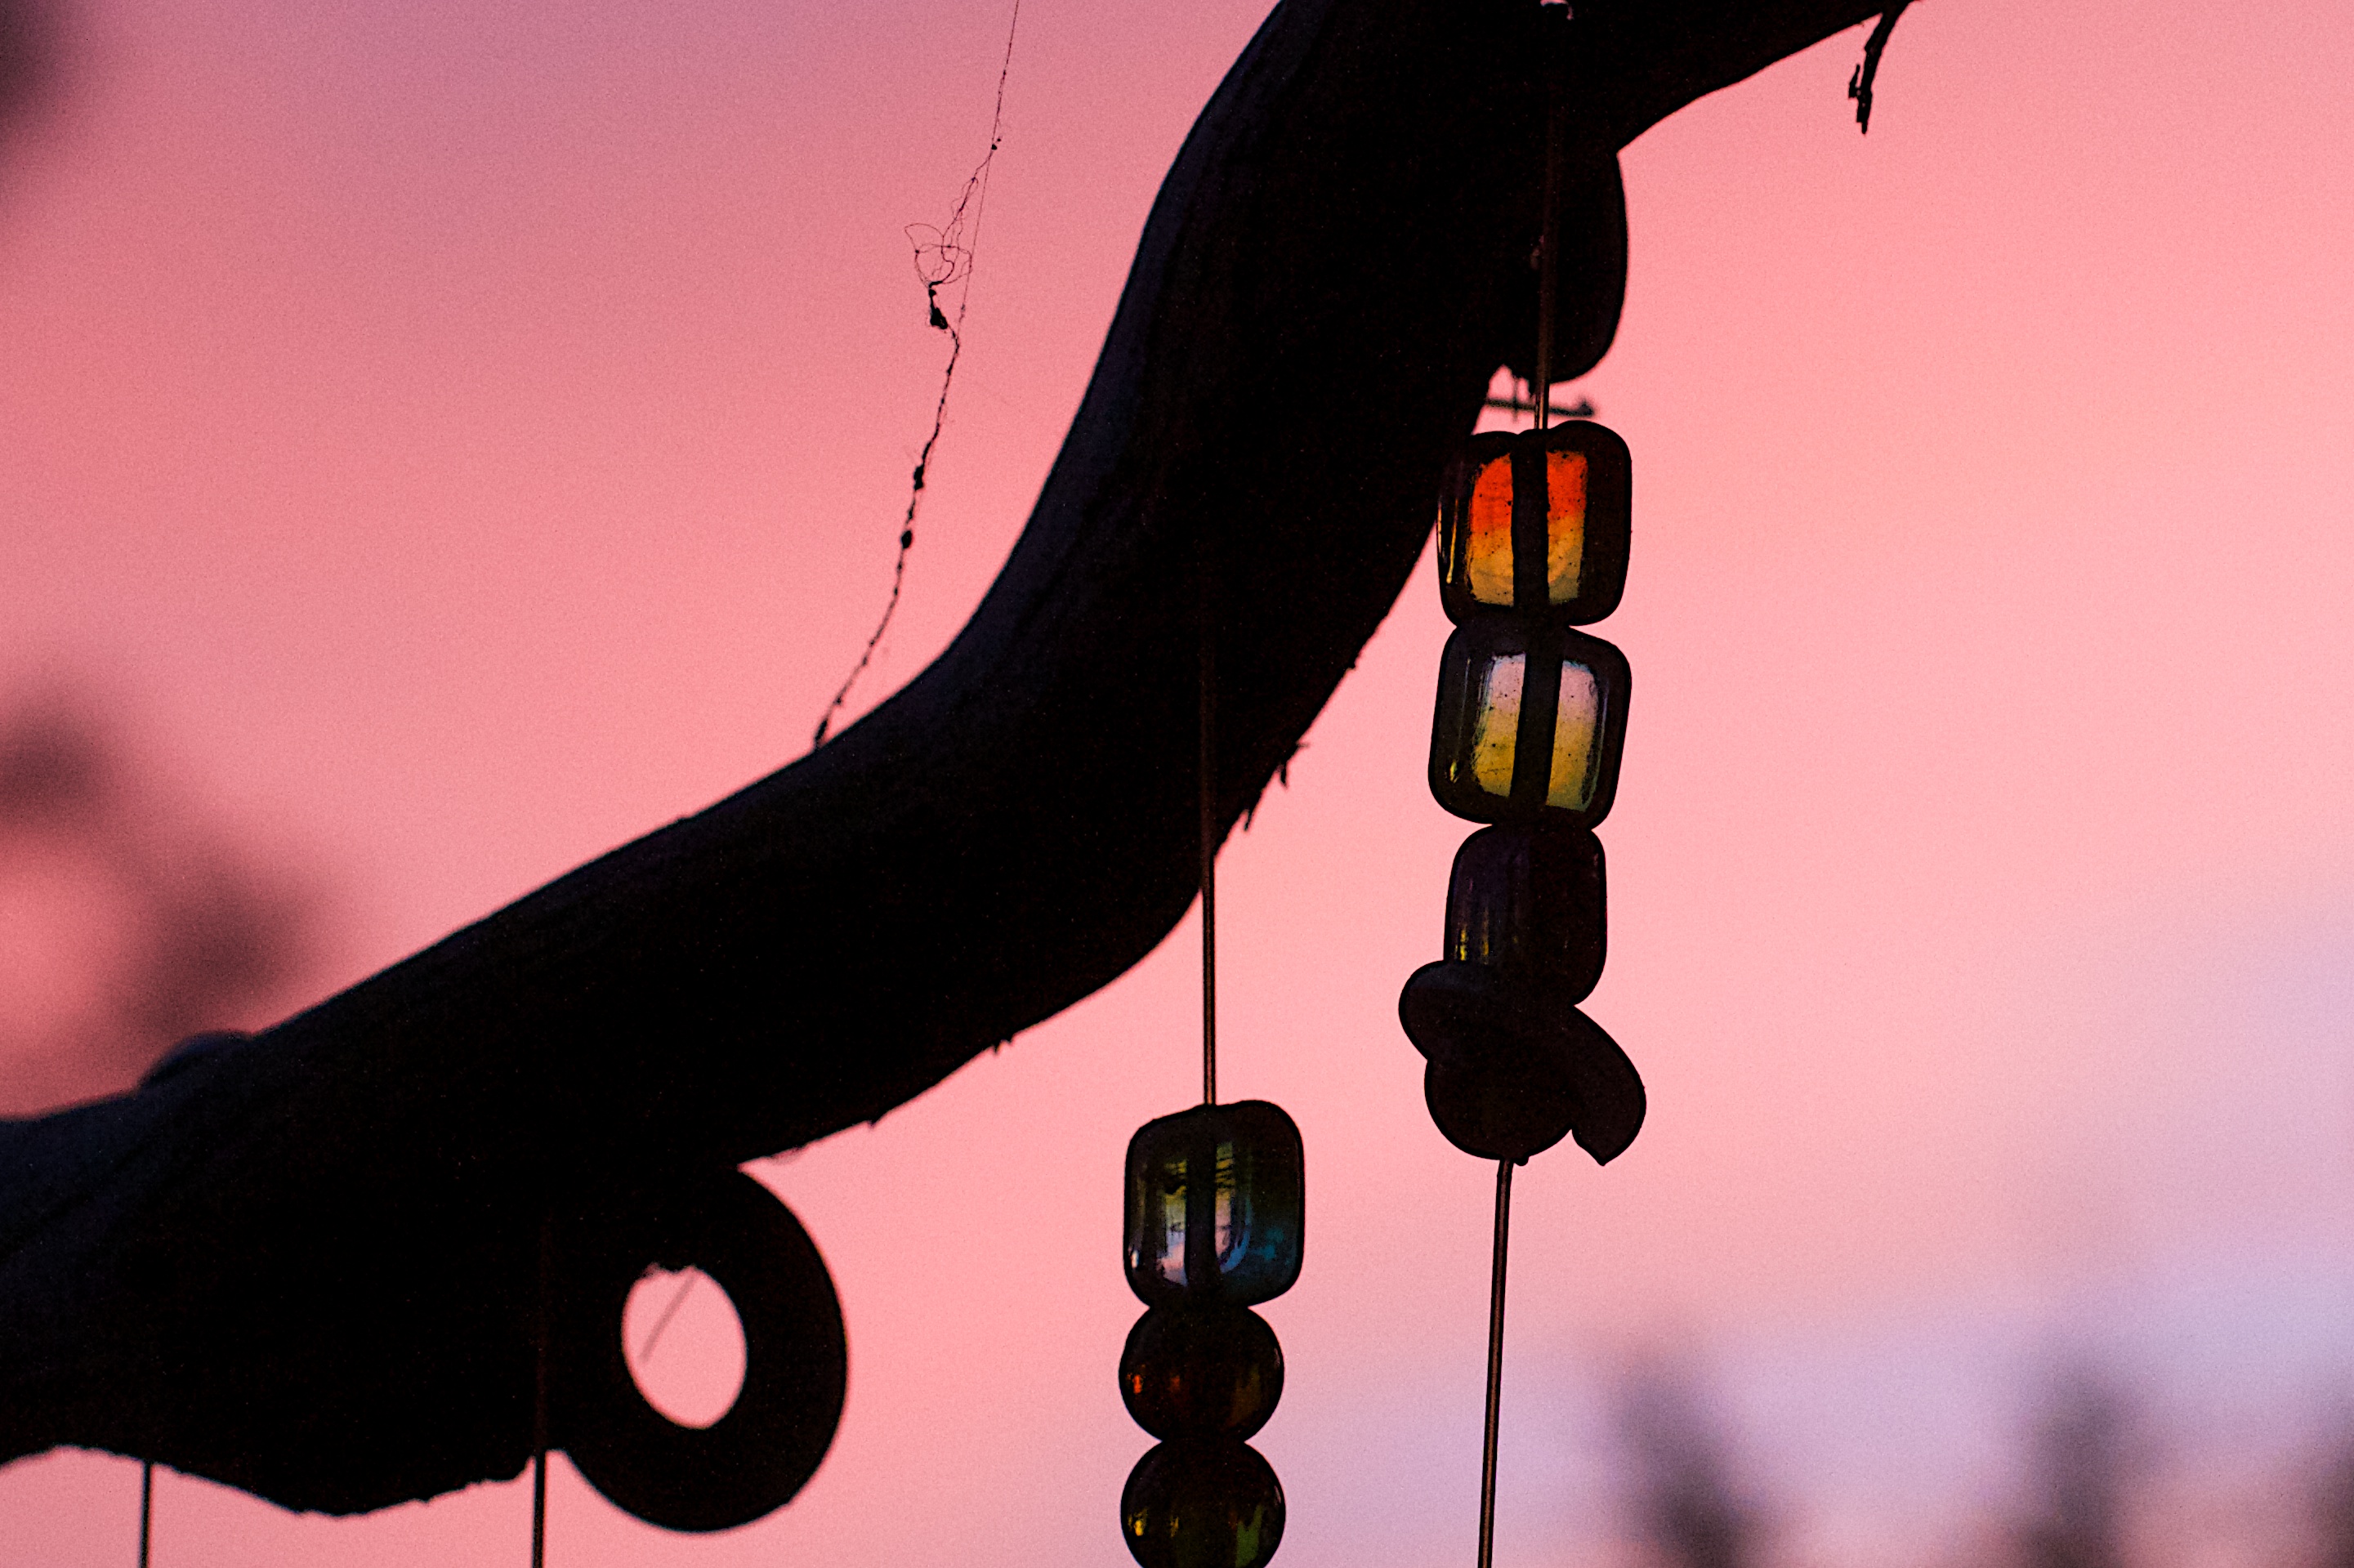
silhouette, light, sunset, line, red, color, black